Pleasanton Public Library

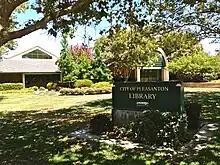
Pleasanton Public Library

The Pleasanton Public Library serves the city of Pleasanton in Alameda County, California. The library is located near downtown Pleasanton at 400 Old Bernal Avenue.